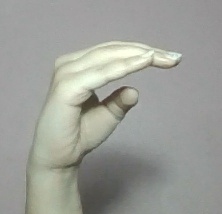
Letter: jeem